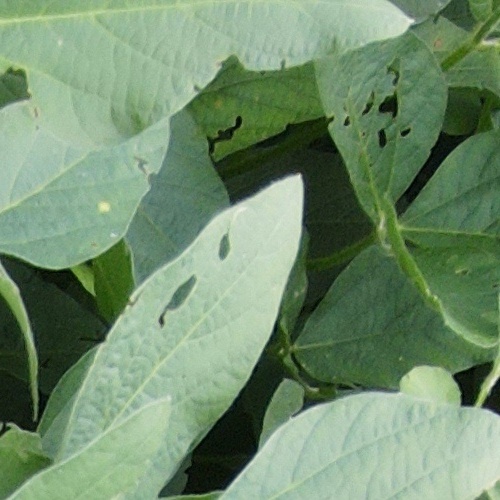
Label: Caterpillar